Joyce Brothers

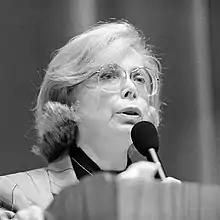
Brothers in 1988

A decade after "Living Easy with Dr. Joyce Brothers", Brothers premiered a new show. It consisted of 16 one-hour weekly installments on the Disney Channel. This appearance was her first on cable television. The themes surrounding the show were family-oriented, with each show consisting of a comedian, a special guest star, and calls from viewers to provide advice from a psychological and educational standpoint.